Landing craft tank

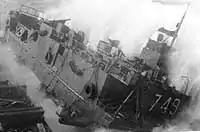
USS LCT-749 launched from on board USS LST-767, off Okinawa on 3 April 1945. The LCT had been put aboard the LST at Pearl Harbor on 10 December 1944.

Unlike most wartime landing craft, the LCT remained in active duty with the U.S. Navy after the war, and many LCTs were also loaned or given to the post-war navies of Allied countries. Between 1945 and 1946 the Royal Netherlands Navy (RNLN) loaned multiple LCT Mark 3s that were used to dump munitions. The RNLN also loaned and acquired after the Second World War several LCT Mark 4s. Some of these were stationed in the Netherlands and used to dump munitions, while others served in the Dutch East Indies and were used to transport troops and material during the Indonesian War of Independence. In April 1951 the RNLN acquired two more LCT Mark 4s that were stationed in Dutch New Guinea.